American Recovery and Reinvestment Act of 2009

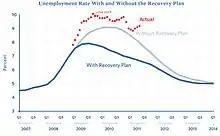
Projected Unemployment Rate

The CBO estimated ARRA would positively impact GDP and employment. It projected an increase in the GDP of between 1.4 percent and 3.8 percent by the end of 2009, between 1.1 percent and 3.3 percent by the end of 2010, between 0.4 percent and 1.3 percent by the end of 2011, and a decrease of between zero and 0.2 percent beyond 2014. The impact to employment would be an increase of 0.8 million to 2.3 million by the end of 2009, an increase of 1.2 million to 3.6 million by the end of 2010, an increase of 0.6 million to 1.9 million by the end of 2011, and declining increases in subsequent years as the U.S. labor market reaches nearly full employment, but never negative. Decreases in GDP in 2014 and beyond are accounted for by crowding out, where government debt absorbs finances that would otherwise go toward investment. A 2013 study by economists Stephen Marglin and Peter Spiegler found the stimulus had boosted GDP in line with CBO estimates.